Vasilisa the Beautiful

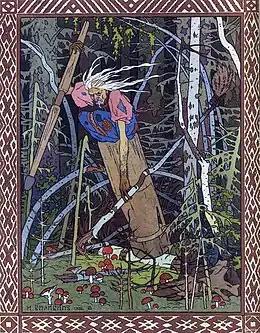
Baba Yaga in her mortar, by Ivan Bilibin

One day the merchant leaves home for a long time on business, and during this time, at the stepmother's bidding, the family moves to live in another house, standing near a dense forest, where Baba Yaga's hut is located. The stepmother often sends Vasilisa into the forest, hoping that Baba Yaga will devour her, but Vasilisa's doll always guides her to avoid dangerous paths. Finally, the stepmother and her daughters agree to send Vasilisa directly to Baba Yaga's hut for fire, since during the autumn women's work (weaving, knitting and spinning), which is done at night, all fires excluding a single candle are deliberately extinguished. The doll, as usual, promises to take care of Vasilisa's safety, and she sets off on her journey.